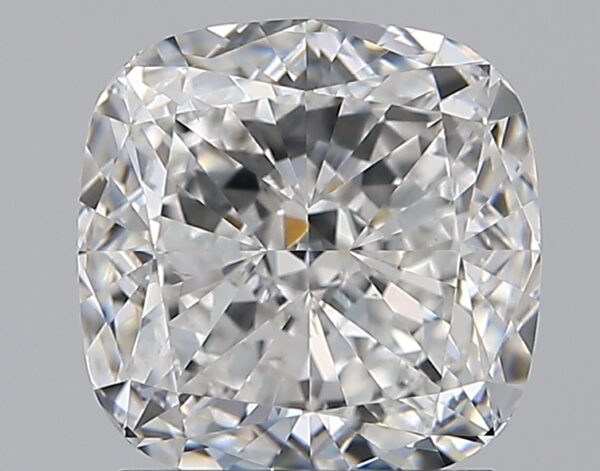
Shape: cushion
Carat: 1.9
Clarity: VS2
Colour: E
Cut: EX
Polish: EX
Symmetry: EX
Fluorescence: F
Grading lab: GIA
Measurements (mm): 7.2 x 7.17 x 4.24